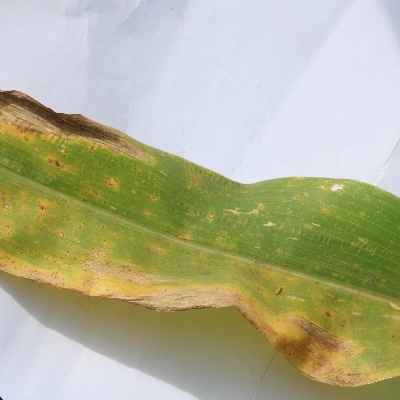
Crop: Maize
Condition: leaf blight